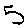
Label: 5